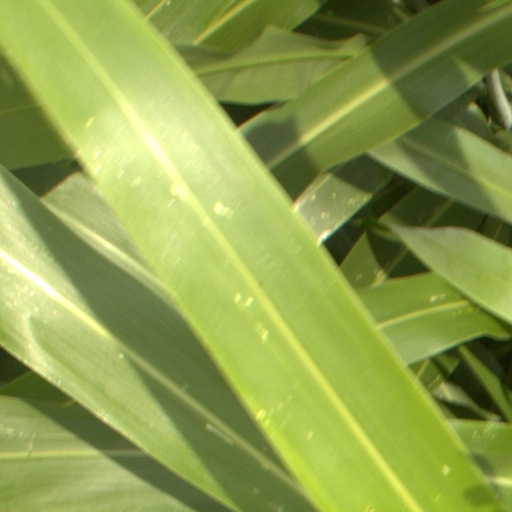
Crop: sorghum